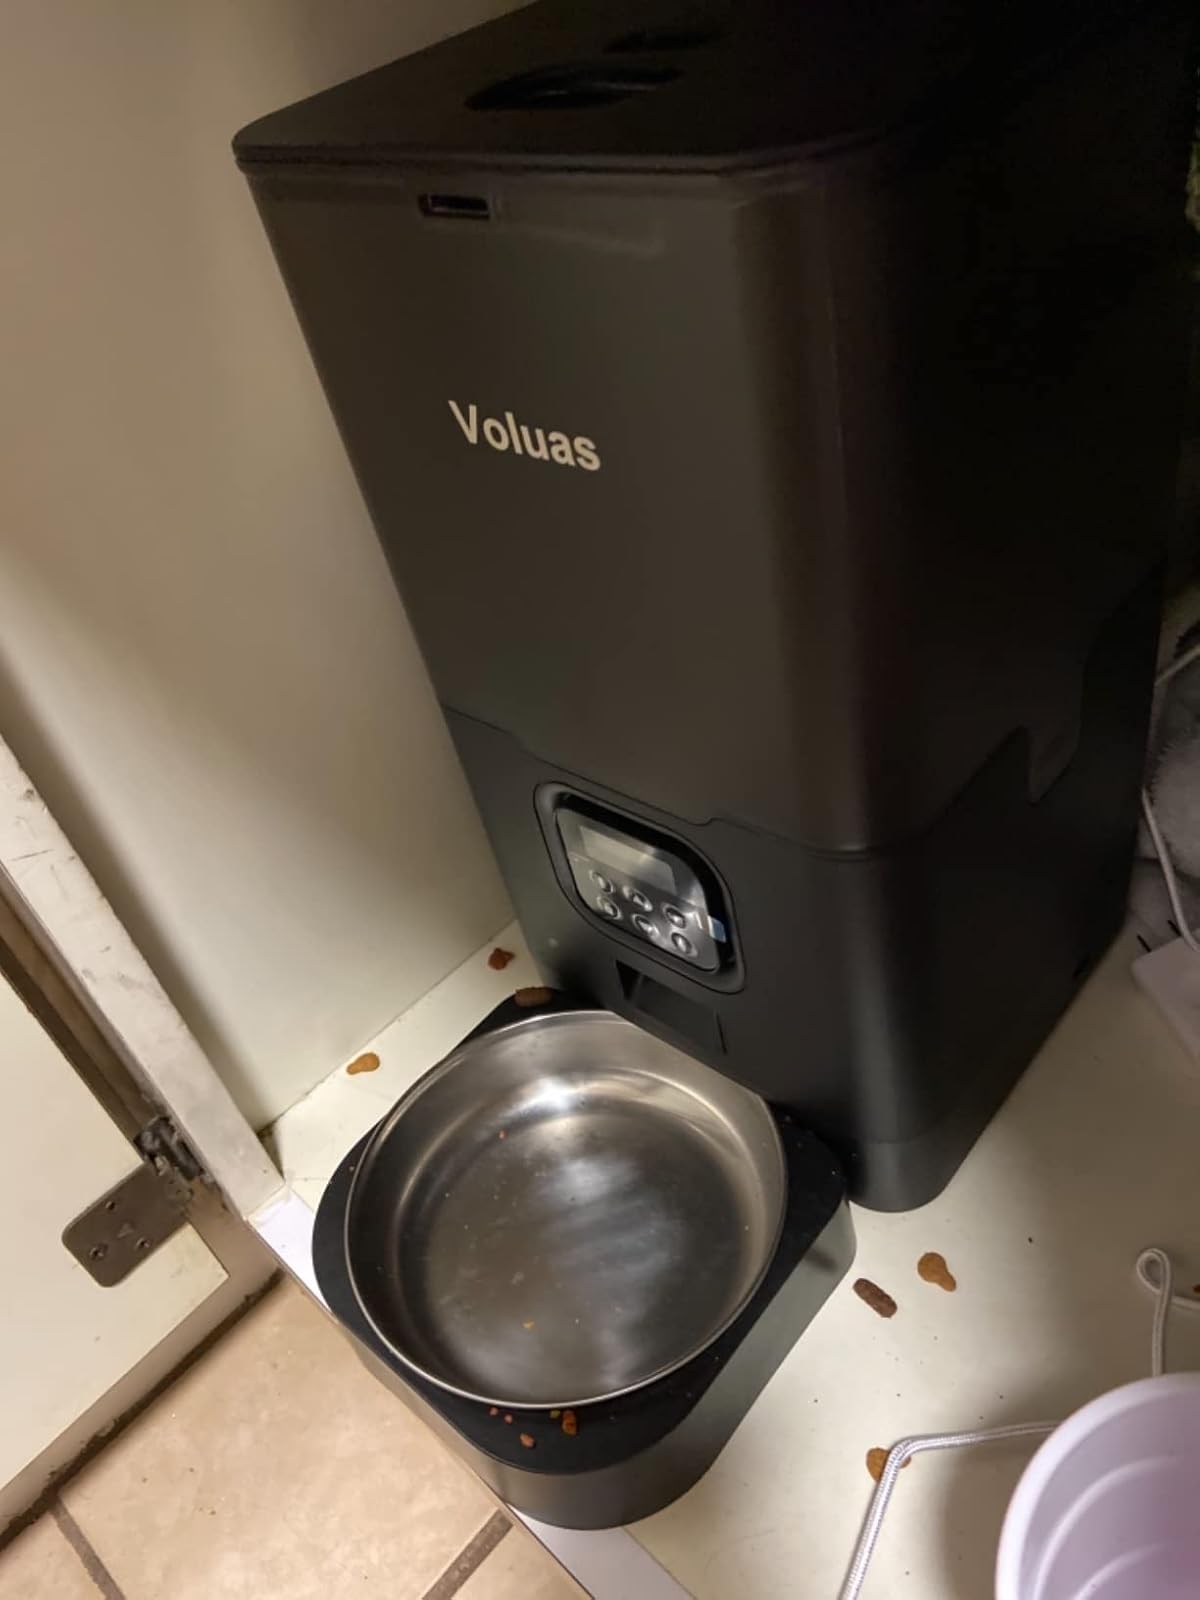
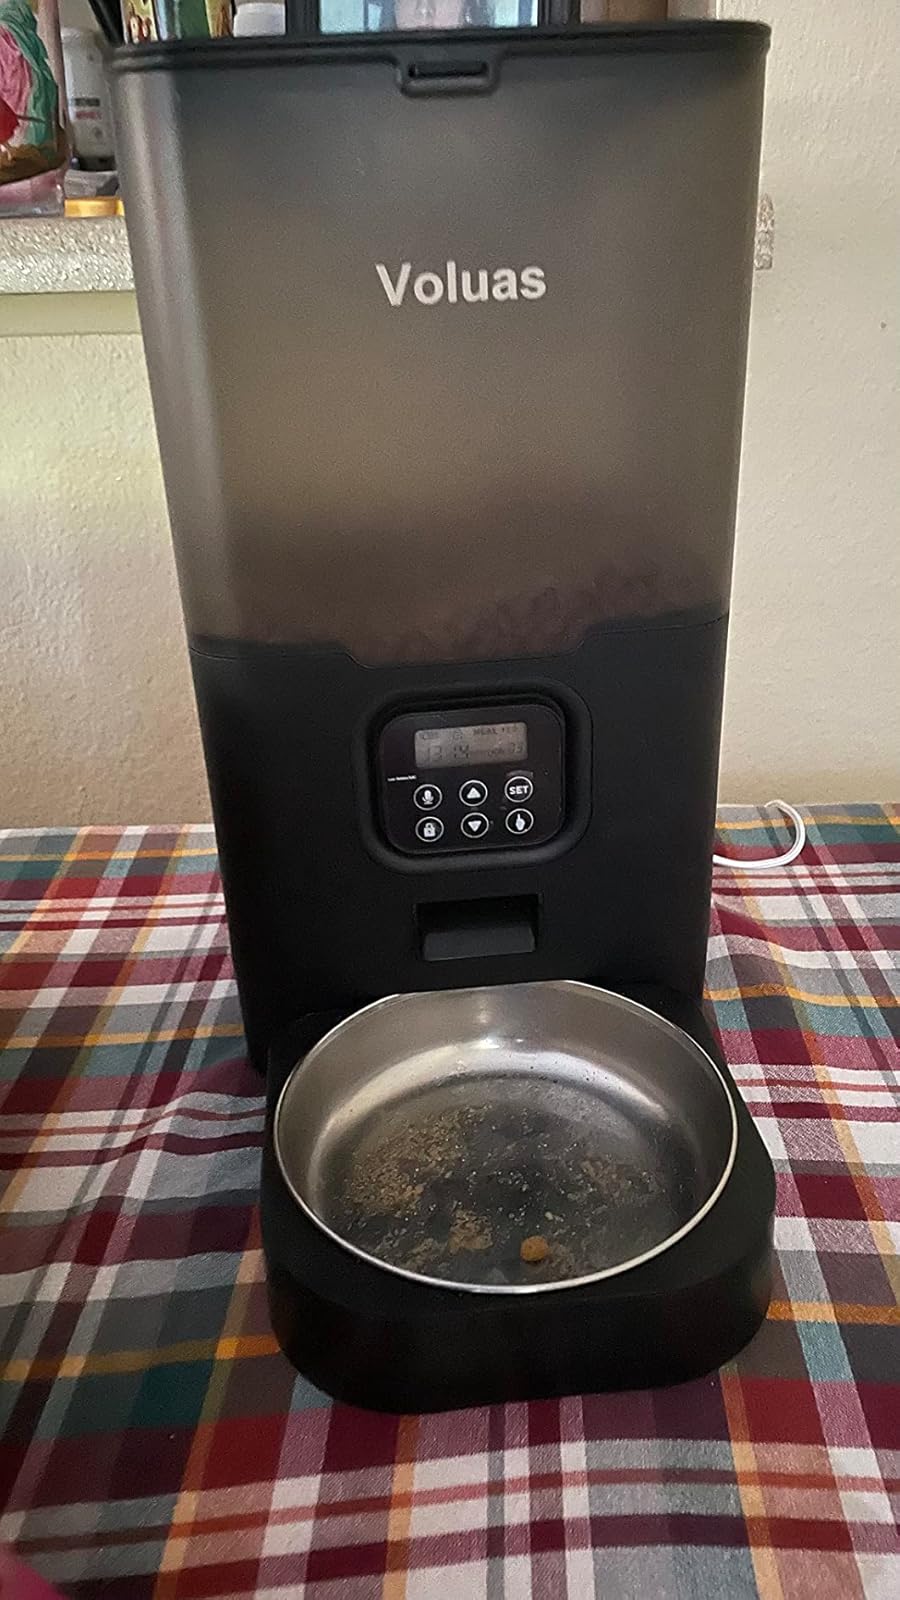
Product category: items_feeder
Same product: yes